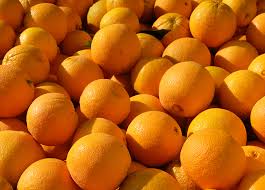
Label: Orange